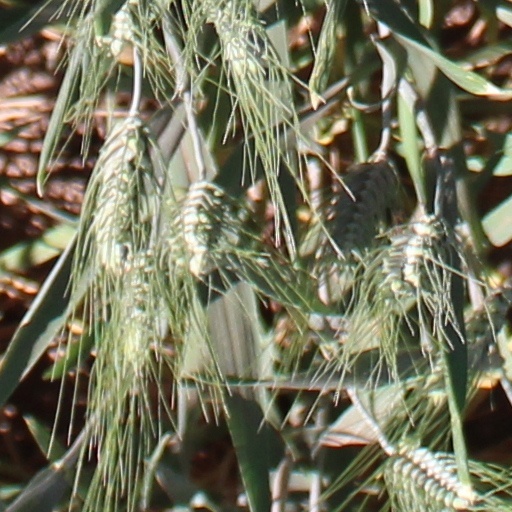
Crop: wheat